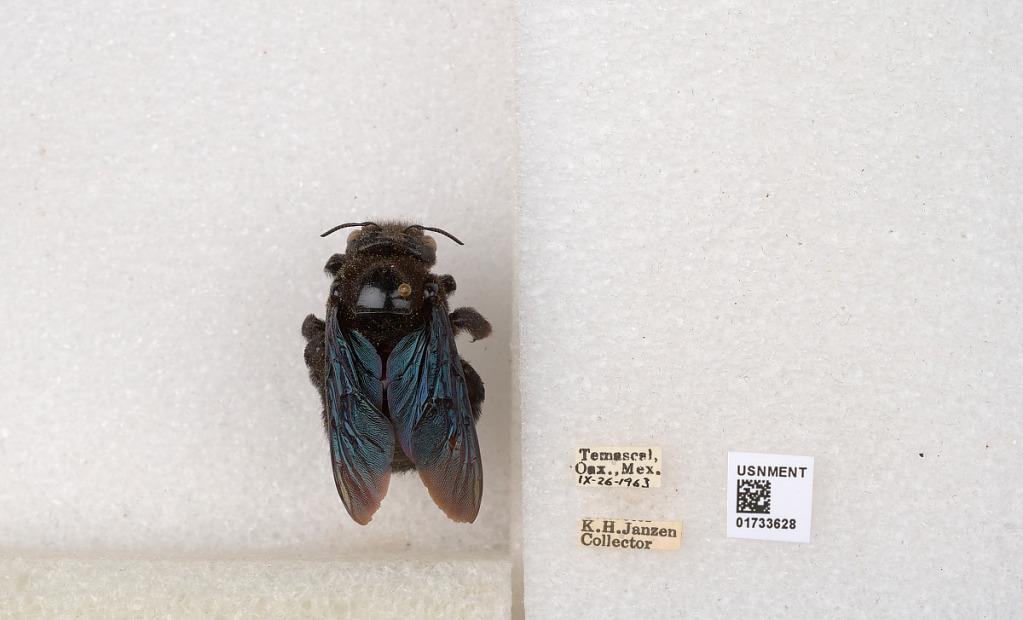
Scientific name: Xylocopa (Megaxylocopa) fimbriata Fabricius
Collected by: K. Janzen
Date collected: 1963-9-26
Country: Mexico
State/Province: Oaxaca
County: San Miguel Soyaltepec
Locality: Temascal